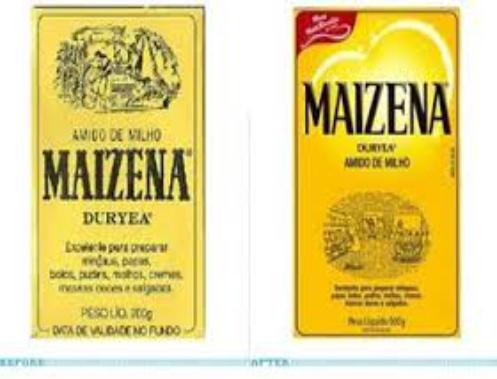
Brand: Maizena
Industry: Food